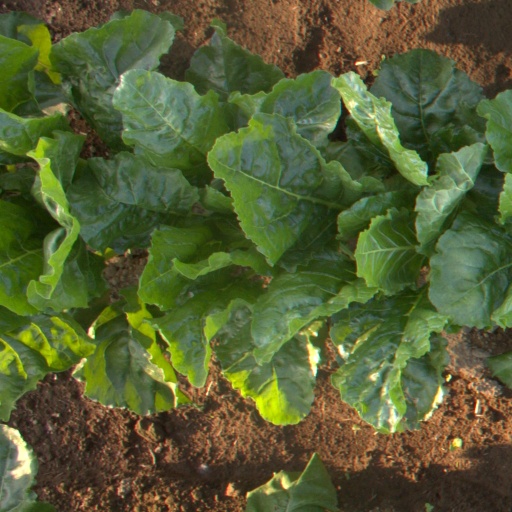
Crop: sugar beet